Pukapuka

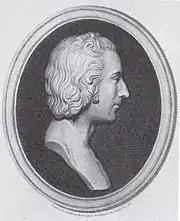
Thomas Muir

"Everything united to convince us that we had the right to attribute to ourselves the honour of having discovered three new islands; and with this conviction I gave them the name 'Isles of the Otter' ('Isles de la Loutre') which was the name of our vessel. In order to distinguish them, we named the eastern one 'Peron and Muir' [Motu Kō], the one to the north 'Dorr' [Pukapuka], and the name of 'Brown' was given to the third [Motu Kotawa], after one of our officers." Péron believed that they were the first to discover the island, mostly because the people were so afraid of them. The Pukapukans' fear of the visitors was because Tāwaki had been killed during the ship visit about 30 years previously.